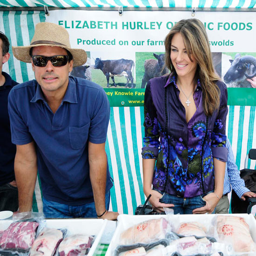
actor and her meat at the farmer 's market